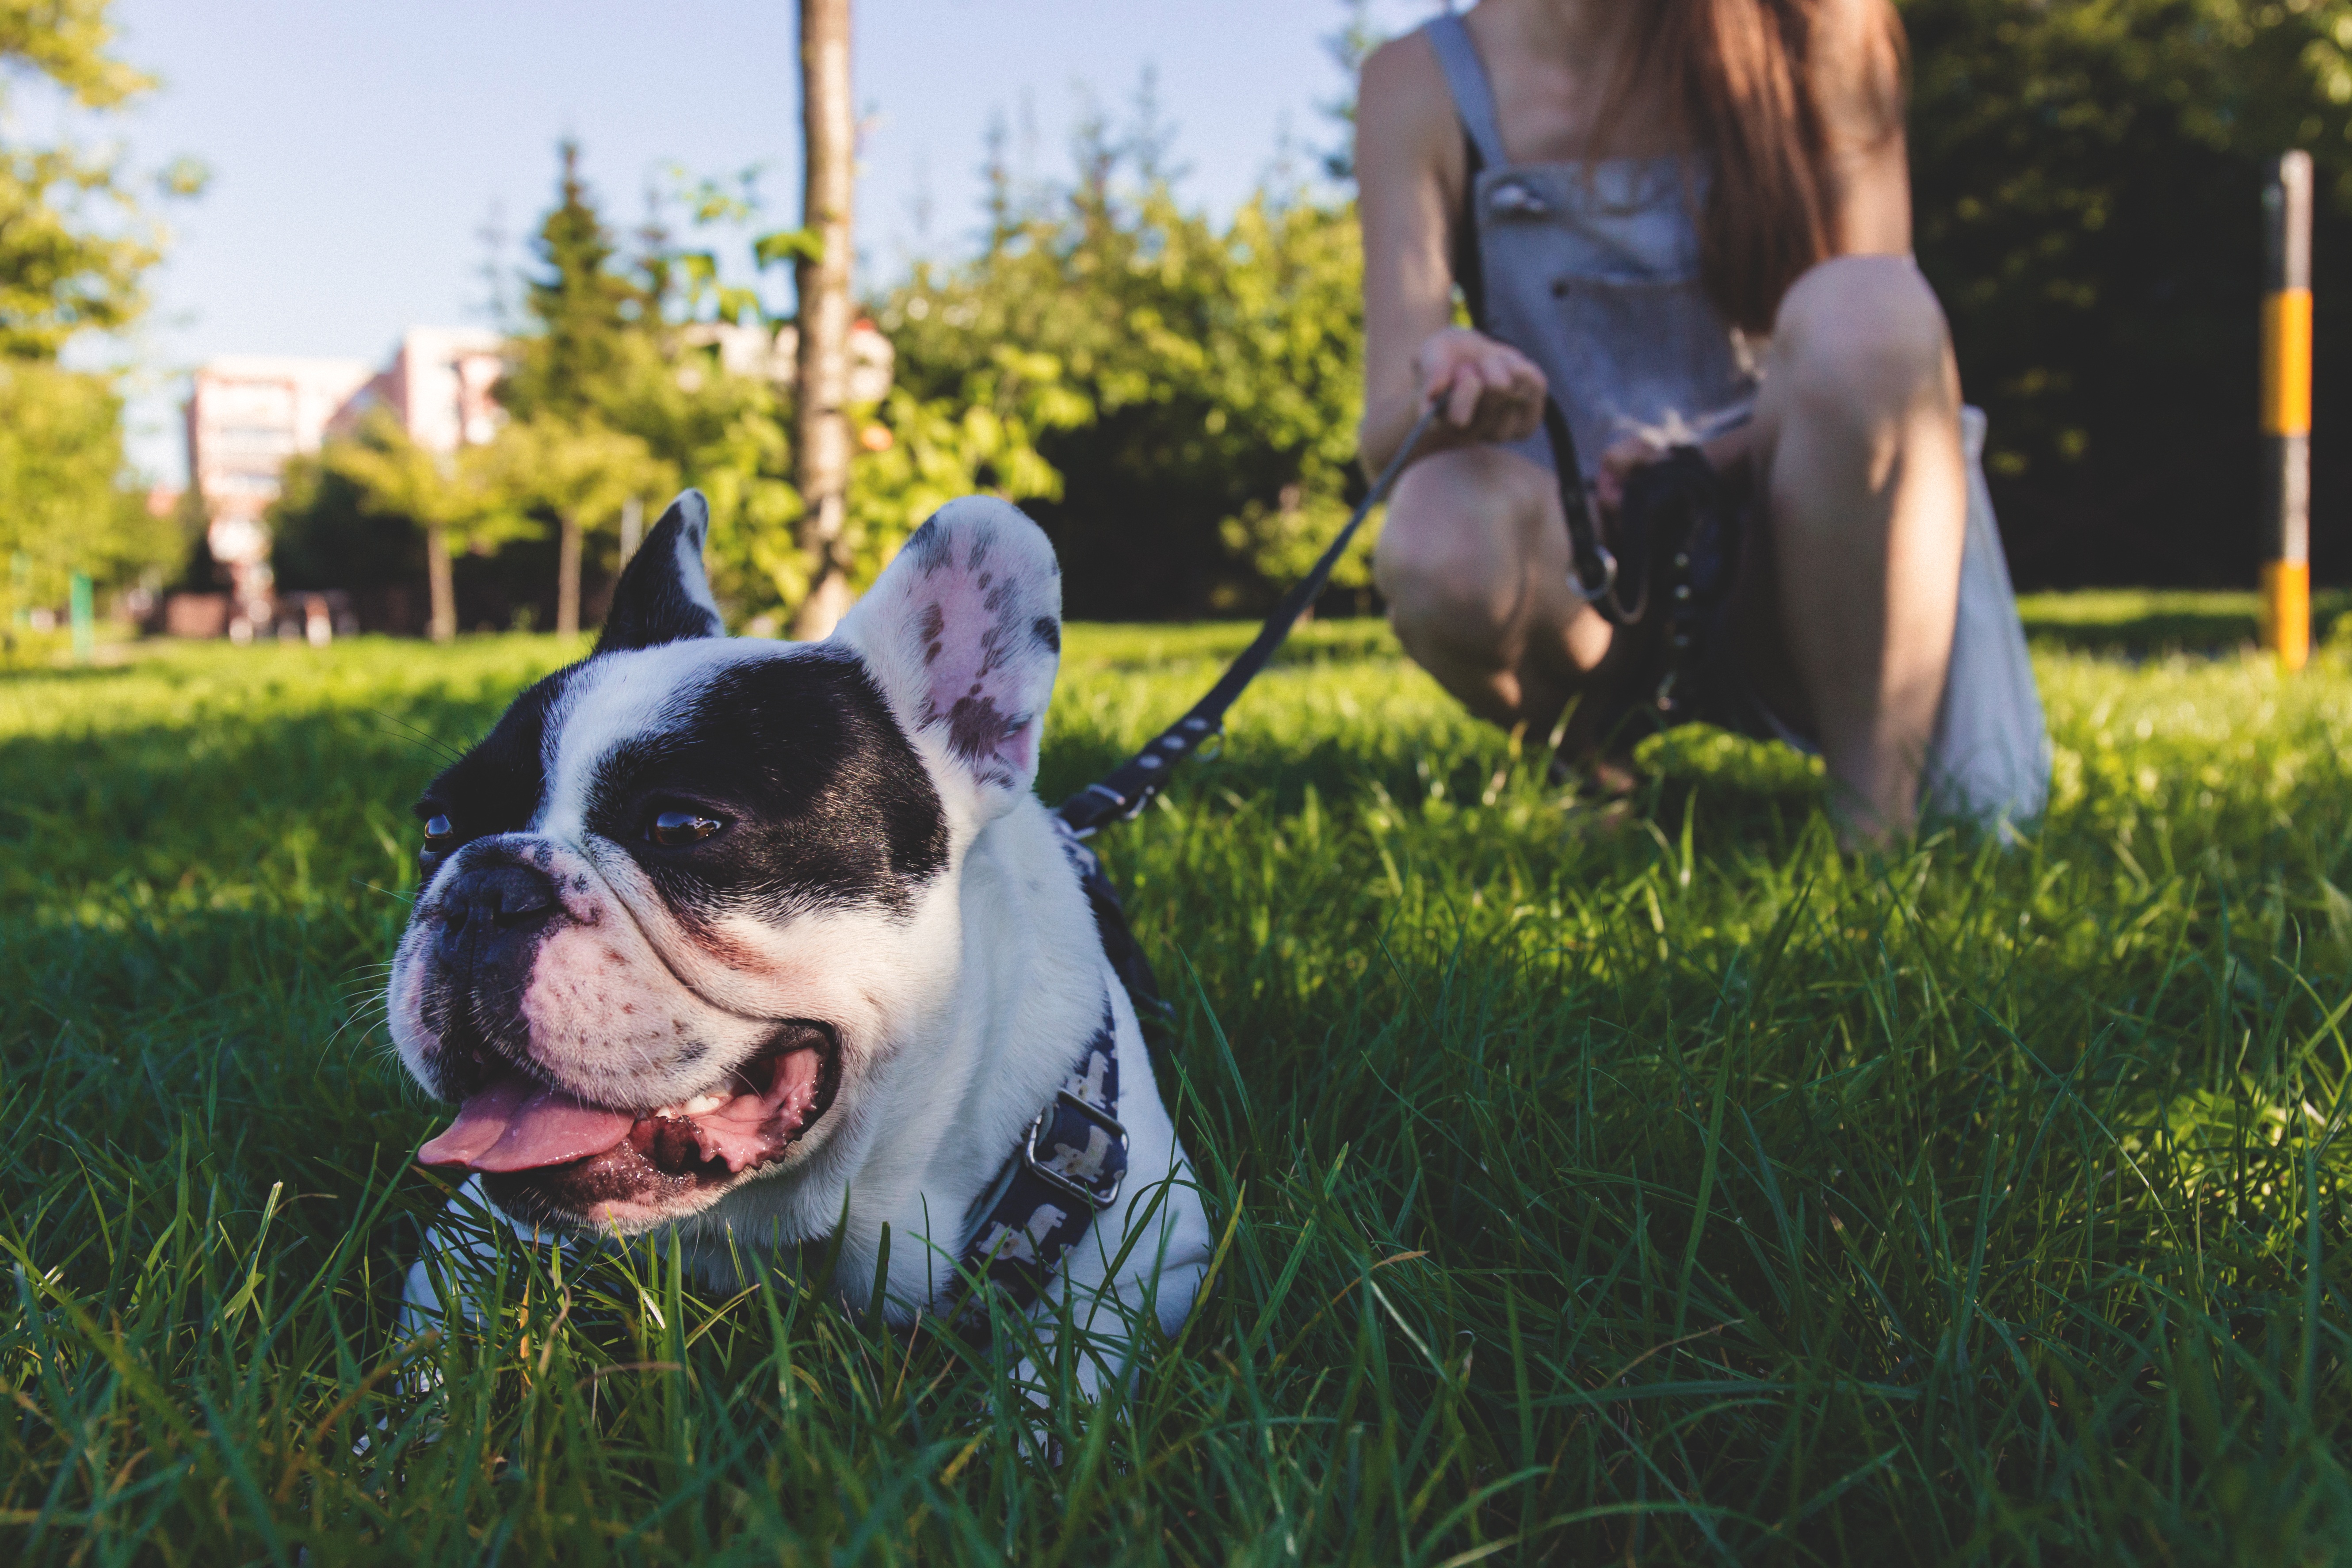
grass, person, girl, woman, field, lawn, dog, animal, cute, canine, female, pet, sitting, mammal, lady, bulldog, close up, laying, outdoors, snout, vertebrate, resting, french bulldog, purebred, dog leash, grass field, boston terrier, dog like mammal